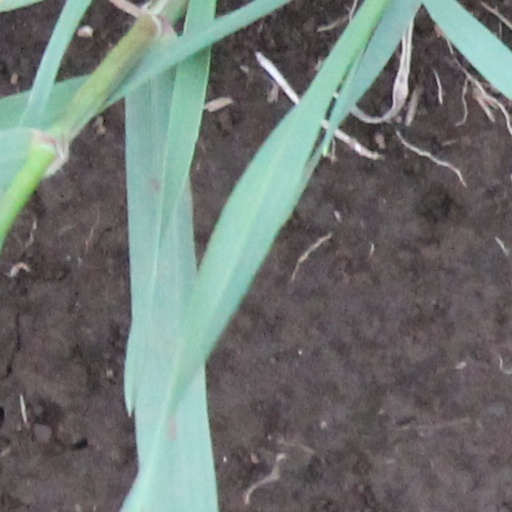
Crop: wheat